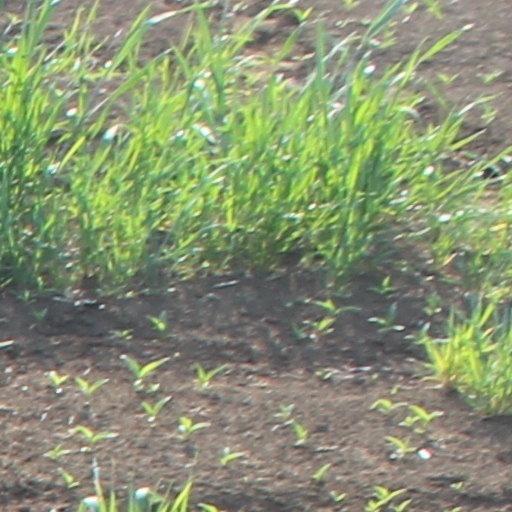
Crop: wheat